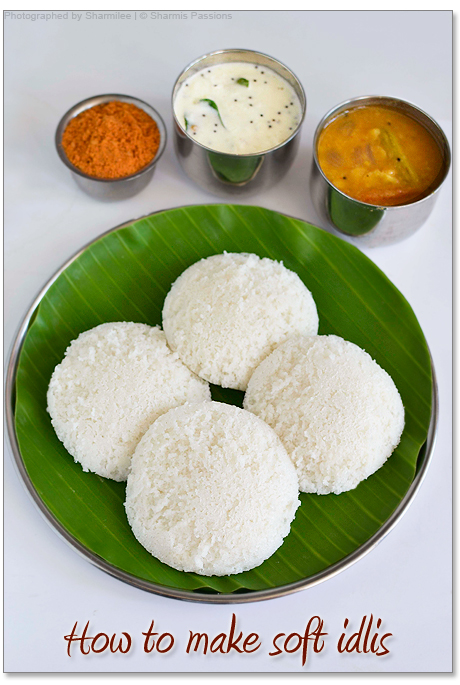
Dish: idli